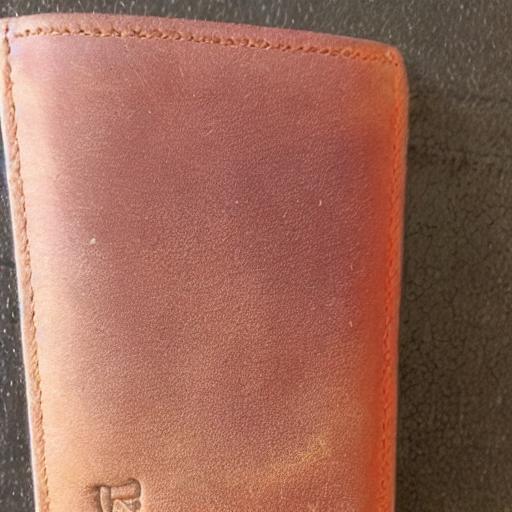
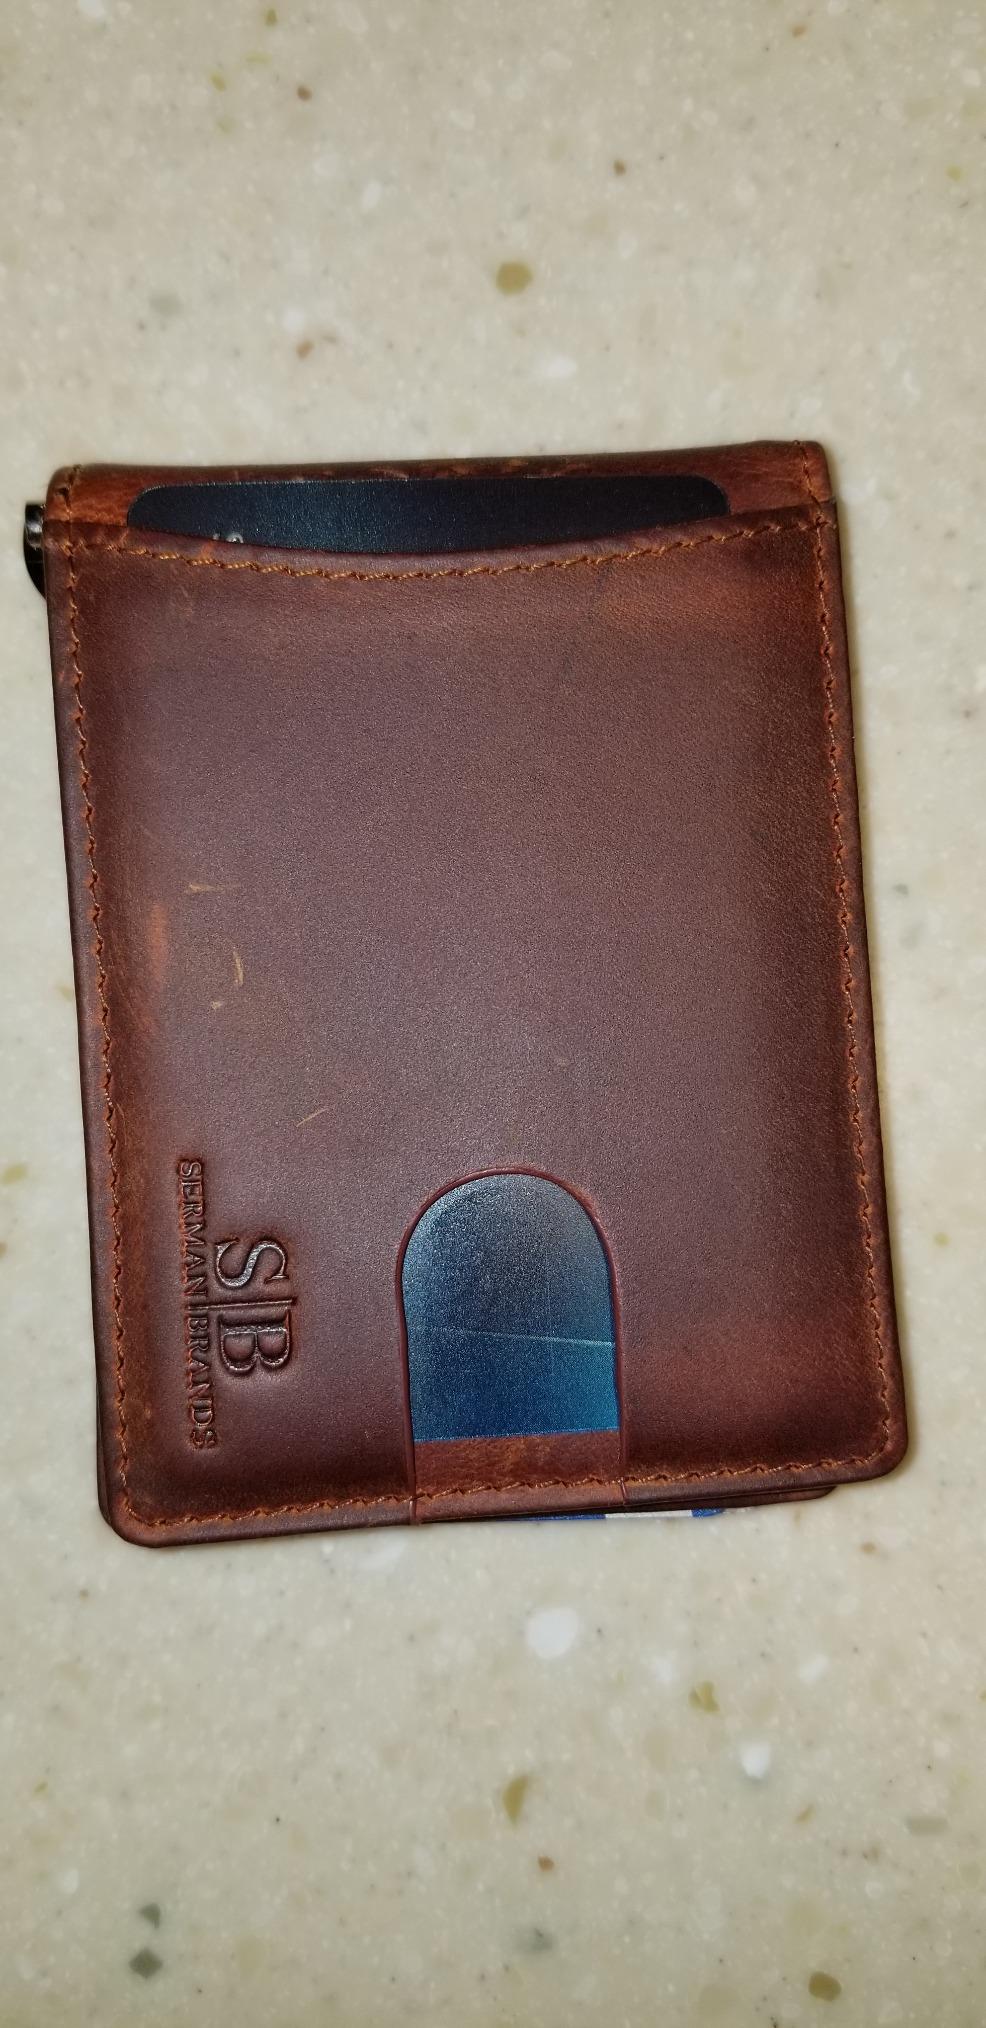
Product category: accessories_wallet
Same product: no